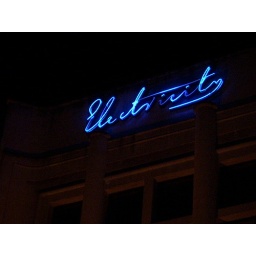
Waiting for a bus in Croydon on the way home back from the gig. A nice title pic for the slideshow!